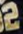
Number: 2